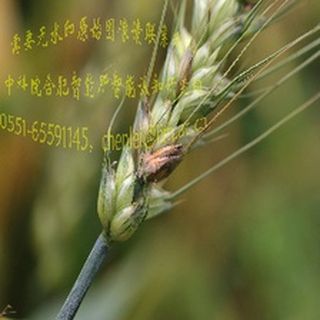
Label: wheat_fusarium_head_blight